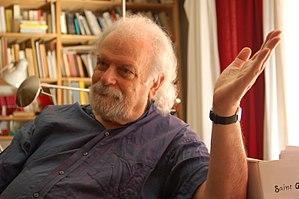
Mauricio Rosenmann Taub est un compositeur et poète chilien. Il fit des études de piano et de composition d‘abord à Santiago, où il obtint plusieurs récompenses, et ensuite, au moyen d'une bourse de l’Office allemand d'échanges universitaires, à Stuttgart et à Freiburg. Il interrompt ses études en Allemagne pour les poursuivre dans la classe d‘Olivier Messiaen au Conservatoire de Paris. Il participe en tant que stagiaire aux travaux du Groupe de recherches musicales à la radio française, fait aussi des études de musicologie, phonétique et linguistique à la Sorbonne et étudie l’orgue à l'École César-Franck sous la direction d’Édouard Souberbielle. Plusieurs fois il se rend à Darmstadt aux Cours Internationaux de musique contemporaine.